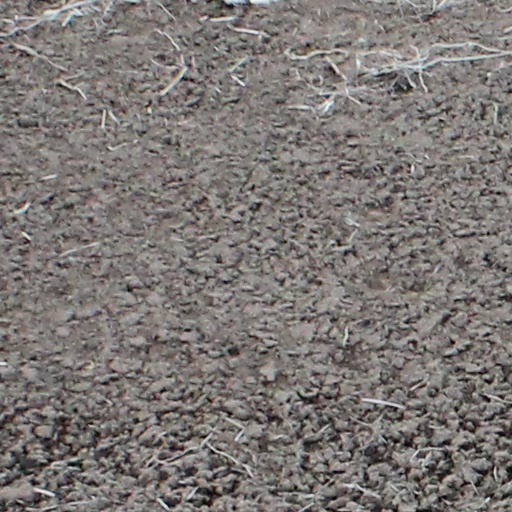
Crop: wheat